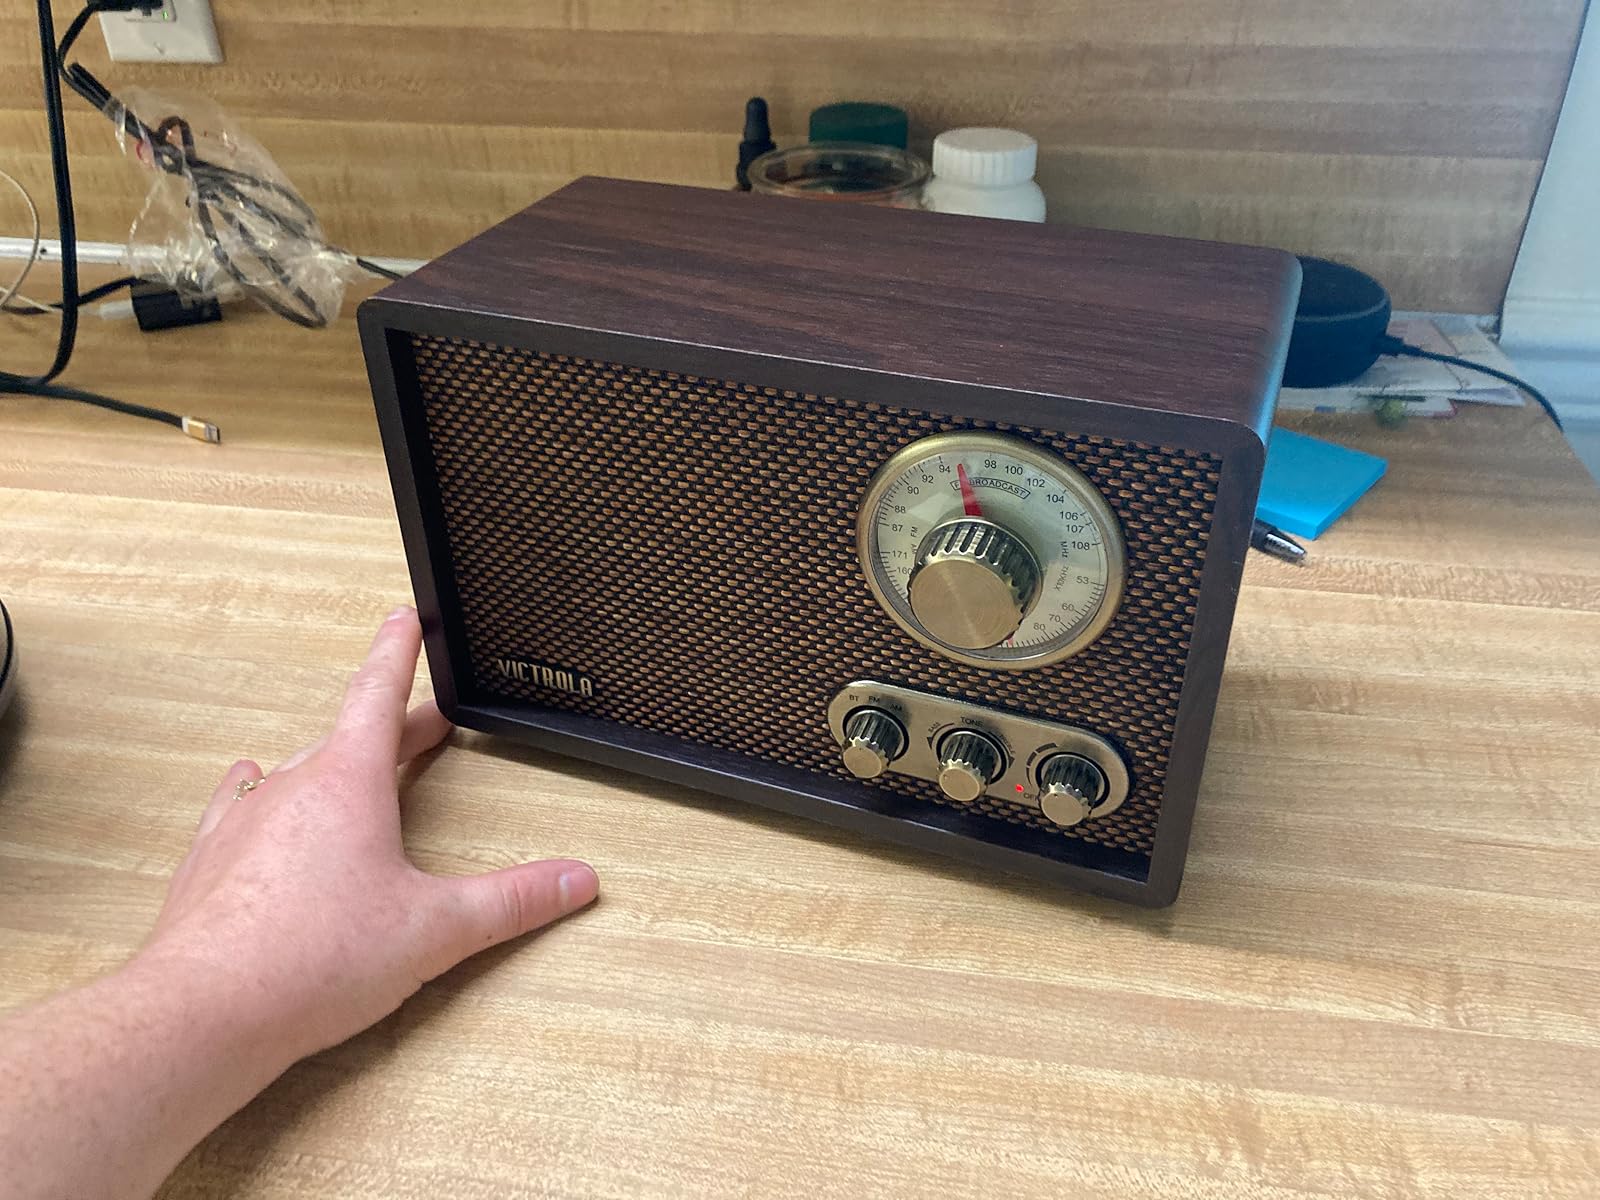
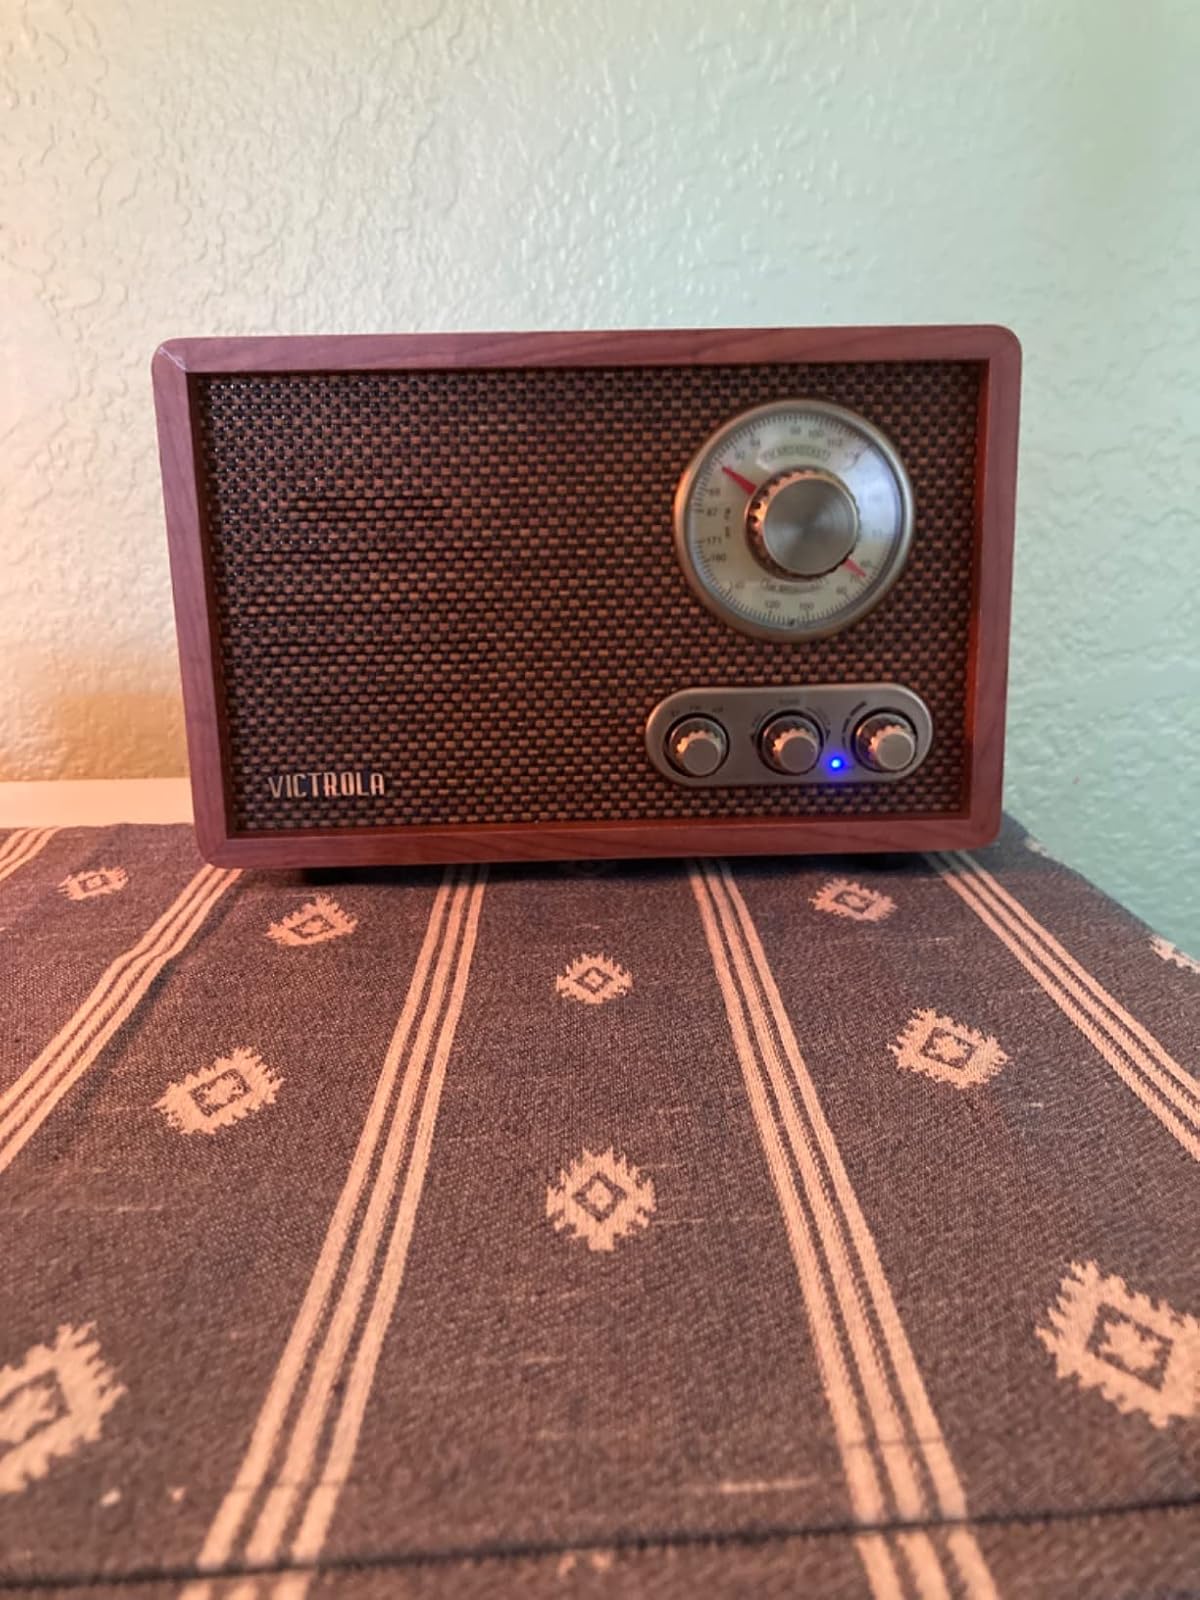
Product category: radio
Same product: no